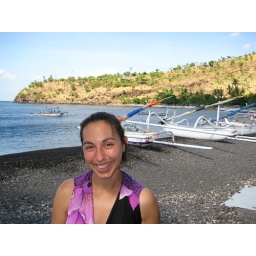
At the black sand beach in Amed, Bali